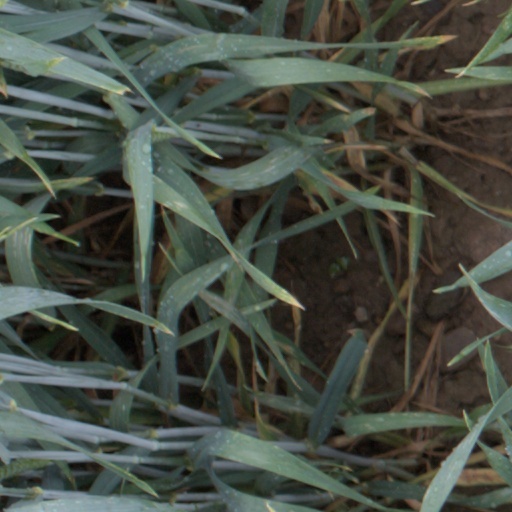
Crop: wheat